Hoshimi Station

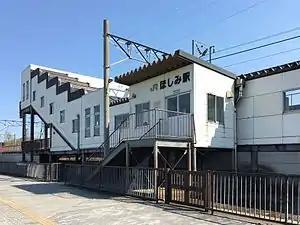
The north entrance in May 2017

is a railway station on the Hakodate Main Line in Teine-ku, Sapporo, Hokkaido, Japan, operated by the Hokkaido Railway Company (JR Hokkaido).